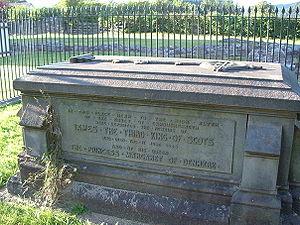
Marguerite de Danemark est une princesse danoise née en 1456 ou 1457 et morte le 14 juillet 1486 au château de Stirling. Fille du roi Christian Iᵉʳ de Danemark et de son épouse Dorothée de Brandebourg, elle devint reine d’Écosse par son mariage avec le roi Jacques III.
L'abbaye de Cambuskenneth est un monastère augustin en ruine situé sur une portion de terre entourée par un des méandres de la rivière Forth, près de Stirling, en Écosse. Cette abbaye est en majeure partie réduite à l'état de fondations. Elle donna son nom à un village voisin moderne, Cambuskenneth.